Dominique Dawes

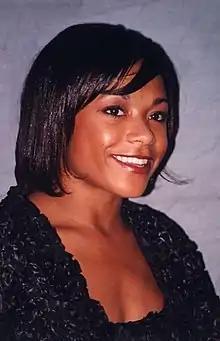
Dawes in 1996

Dominique Margaux Dawes (born November 20, 1976) is a retired American artistic gymnast. Known in the gymnastics community as 'Awesome Dawesome', she was a 10-year member of the U.S. national gymnastics team, the 1994 U.S. all-around senior National Champion, a three-time Olympian, a World Championship silver and bronze medalist, and a member of the gold-medal-winning "Magnificent Seven" team at the 1996 Summer Olympics in Atlanta. She is also the Olympic bronze medalist on floor exercise from the Atlanta games.